Corymbia citriodora

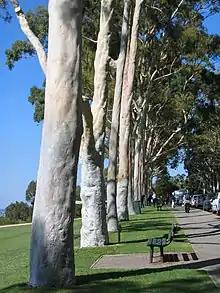
An avenue of lemon-scented gums in Kings Park, Perth, Western Australia

Corymbia citriodora, commonly known as lemon-scented gum and other common names, is a species of tall tree that is endemic to north-eastern Australia. It has smooth white to pink bark, narrow lance-shaped to curved adult leaves, flower buds in groups of three, white flowers and urn-shaped or barrel-shaped fruit.